Enceladus

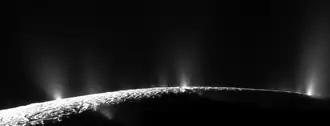
A panorama of Enceladus's plumes taken by the "Cassini" spacecraft

"Voyager 2" found several types of tectonic features on Enceladus, including troughs, scarps, and belts of grooves and ridges. Results from "Cassini" suggest that tectonics is the dominant mode of deformation on Enceladus, including rifts, one of the more dramatic types of tectonic features that were noted. These canyons can be up to 200 km long, 5–10 km wide, and 1 km deep. Such features are geologically young, because they cut across other tectonic features and have sharp topographic relief with prominent outcrops along the cliff faces.